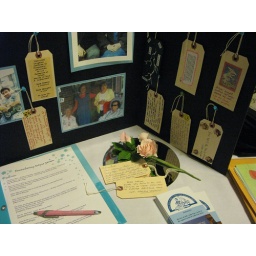
Sugar flowers made by NIADA patron and cake artist Laura Edwards for Arlyne Garten's memorial